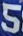
Number: 5